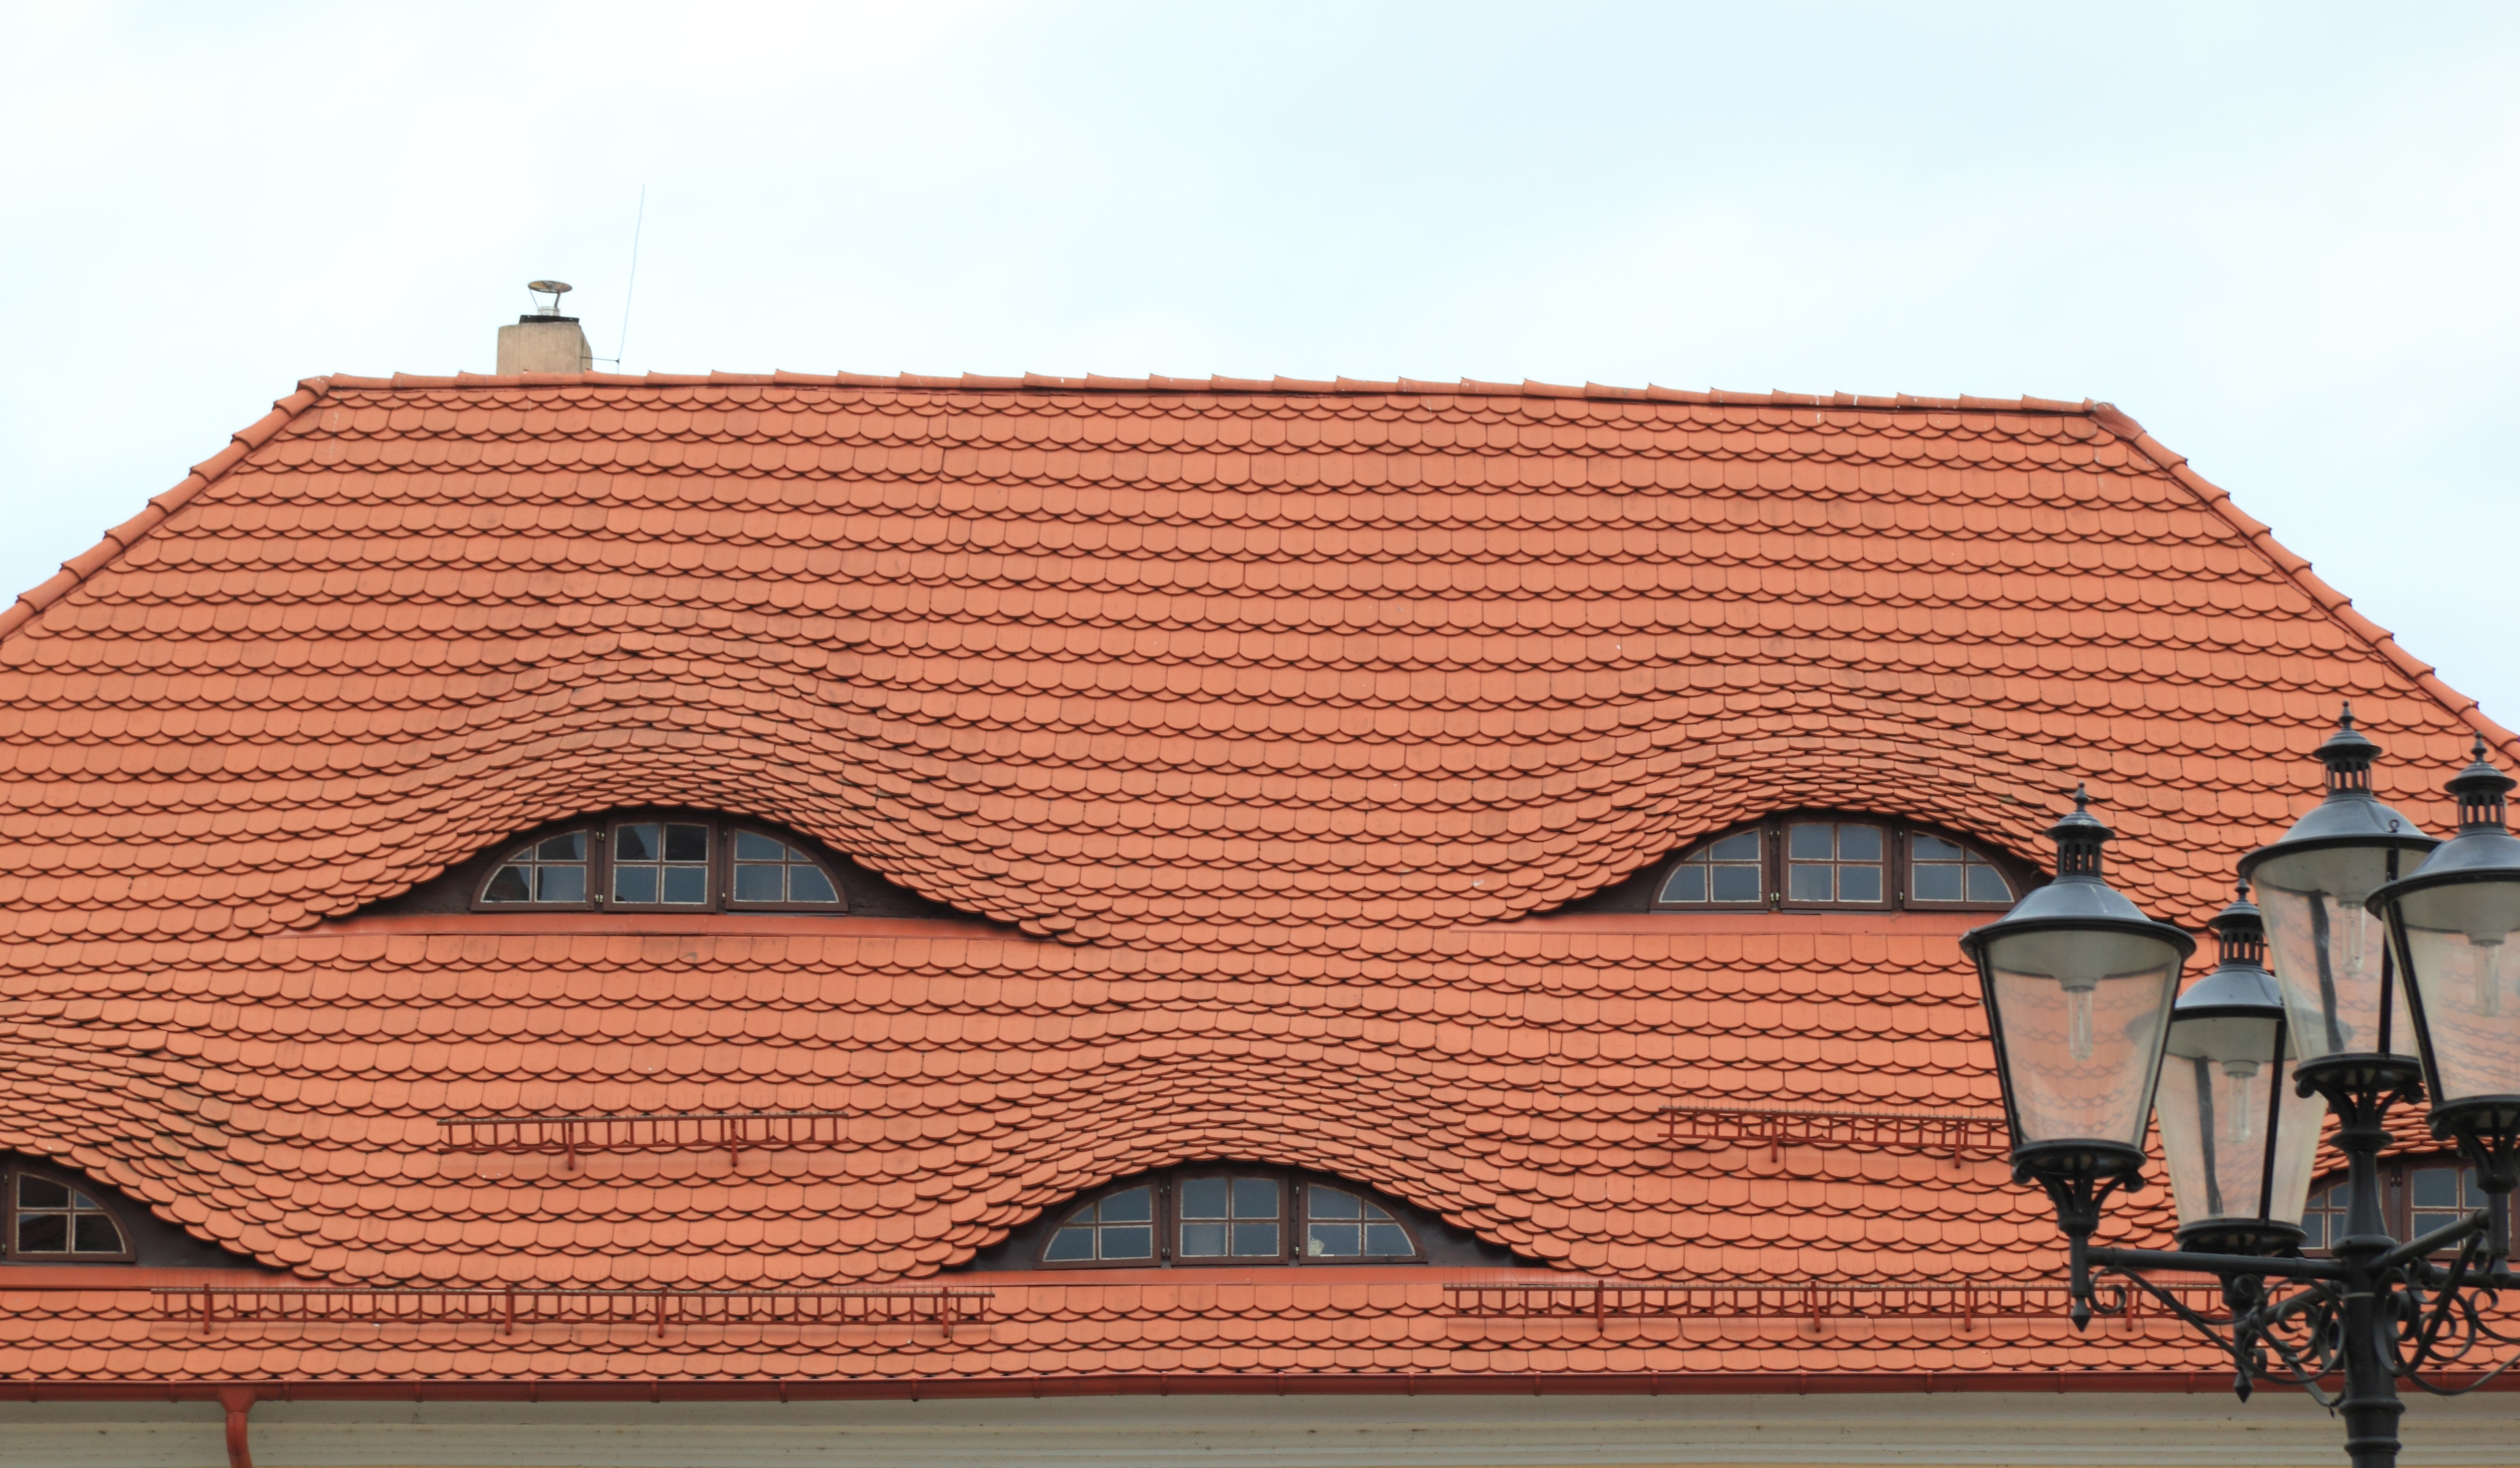
architecture, wood, window, roof, facade, brick, material, windows, poland, tiles, brickwork, torun, outdoor structure